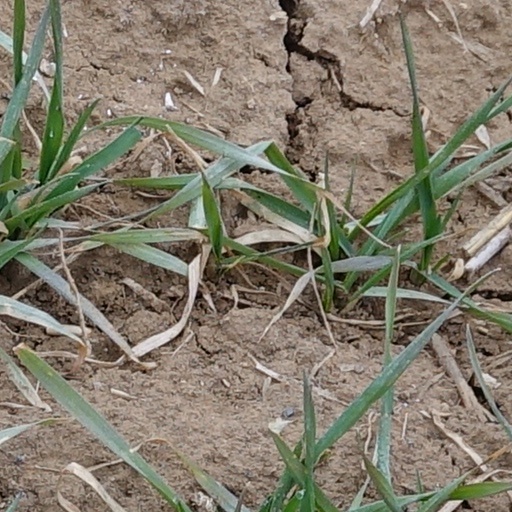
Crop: wheat